Chicken Invaders

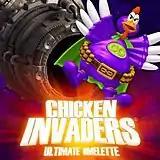
Cover art for "Chicken Invaders: Ultimate Omelette"

Chicken Invaders: Ultimate Omelette (known also as Chicken Invaders 4) is the fourth main installment in the "Chicken Invaders" series, released on 29 November 2010 as a demo, with the full version releasing a week later. It is the first game in the series to be released on Valve's Steam platform, and the first to receive an accolade, as it was included in the "Adrenaline Vault"'s "Top Casual PC games of 2010".